Fred Waite (politician)

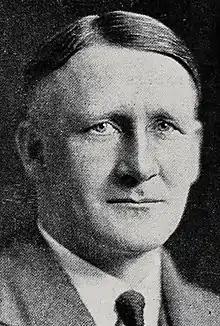
Waite,

Fred Waite, (21 August 1885 – 29 August 1952) was a New Zealand farmer, historian, politician, and soldier who served in both the First and Second World Wars.